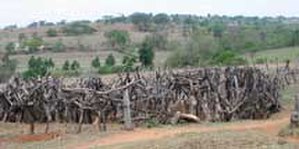
Kraal
En sydafrikansk kvægkraal